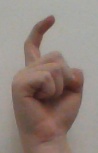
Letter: ra